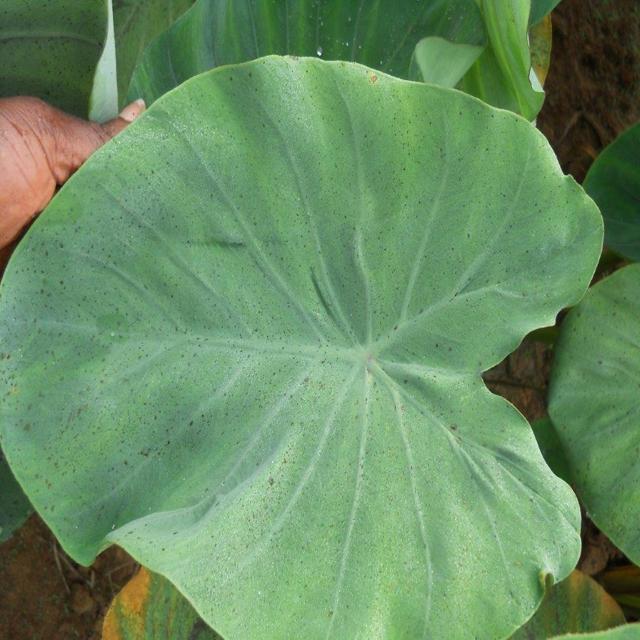
Label: Healthy